List of battleships of Japan

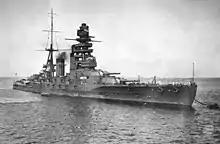
"Nagato" at anchor, c. 1924

The were the third pair of dreadnoughts built during World War I, although they were not completed until after the end of the war. Both ships carried supplies for the survivors of the Great Kantō earthquake in 1923. Modernized during the 1930s, "Nagato" and her sister ship "Mutsu" briefly participated in the Second Sino-Japanese War in 1937 and "Nagato" was the flagship of Admiral Isoroku Yamamoto during the attack on Pearl Harbor on 7 December 1941 that began the Pacific War.